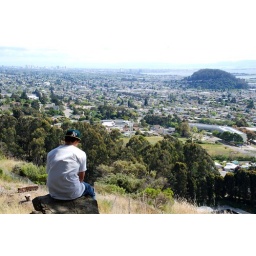
lonely boy steven wants a girl in his life